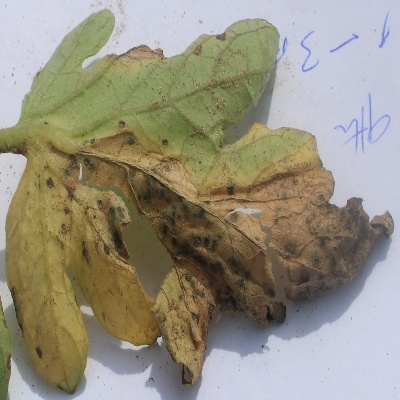
Crop: Tomato
Condition: leaf blight